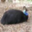
Label: bird